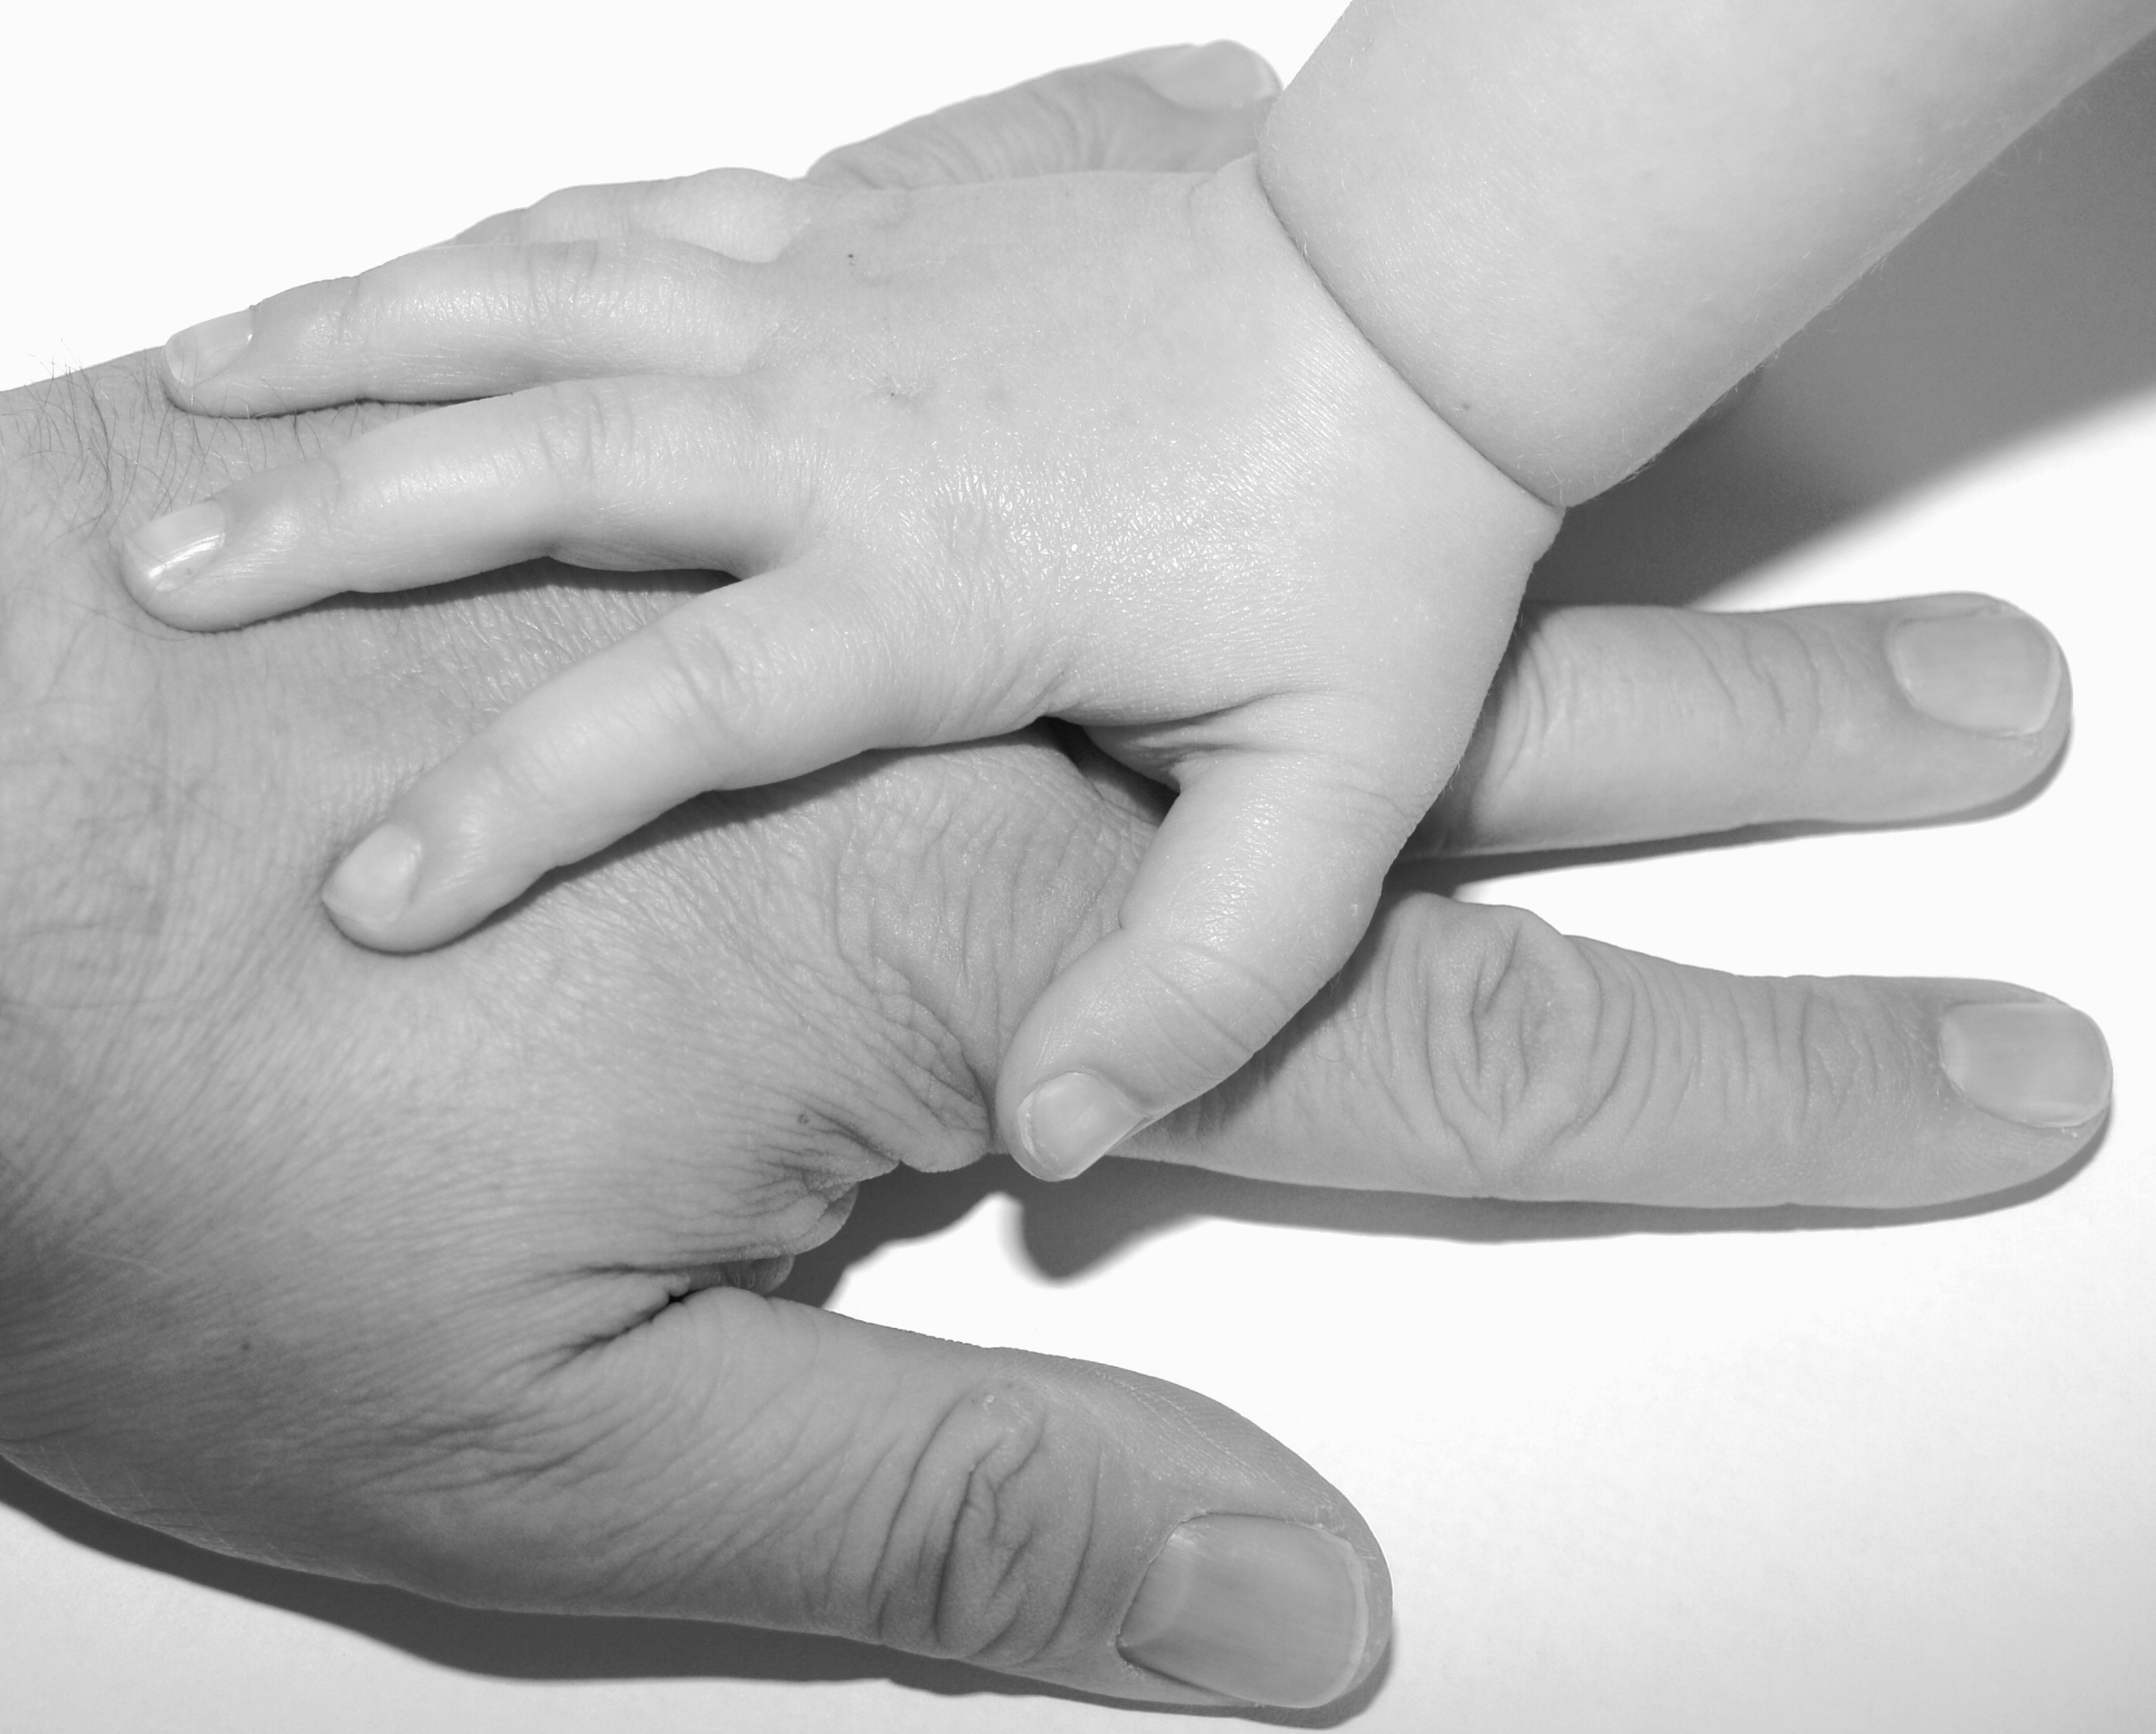
hand, black and white, girl, glove, kid, cute, young, finger, father, child, monochrome, arm, nail, baby, childhood, parent, dad, family, children, hands, fingers, daughter, thumb, parents and children, joint, product design, monochrome photography, hand model